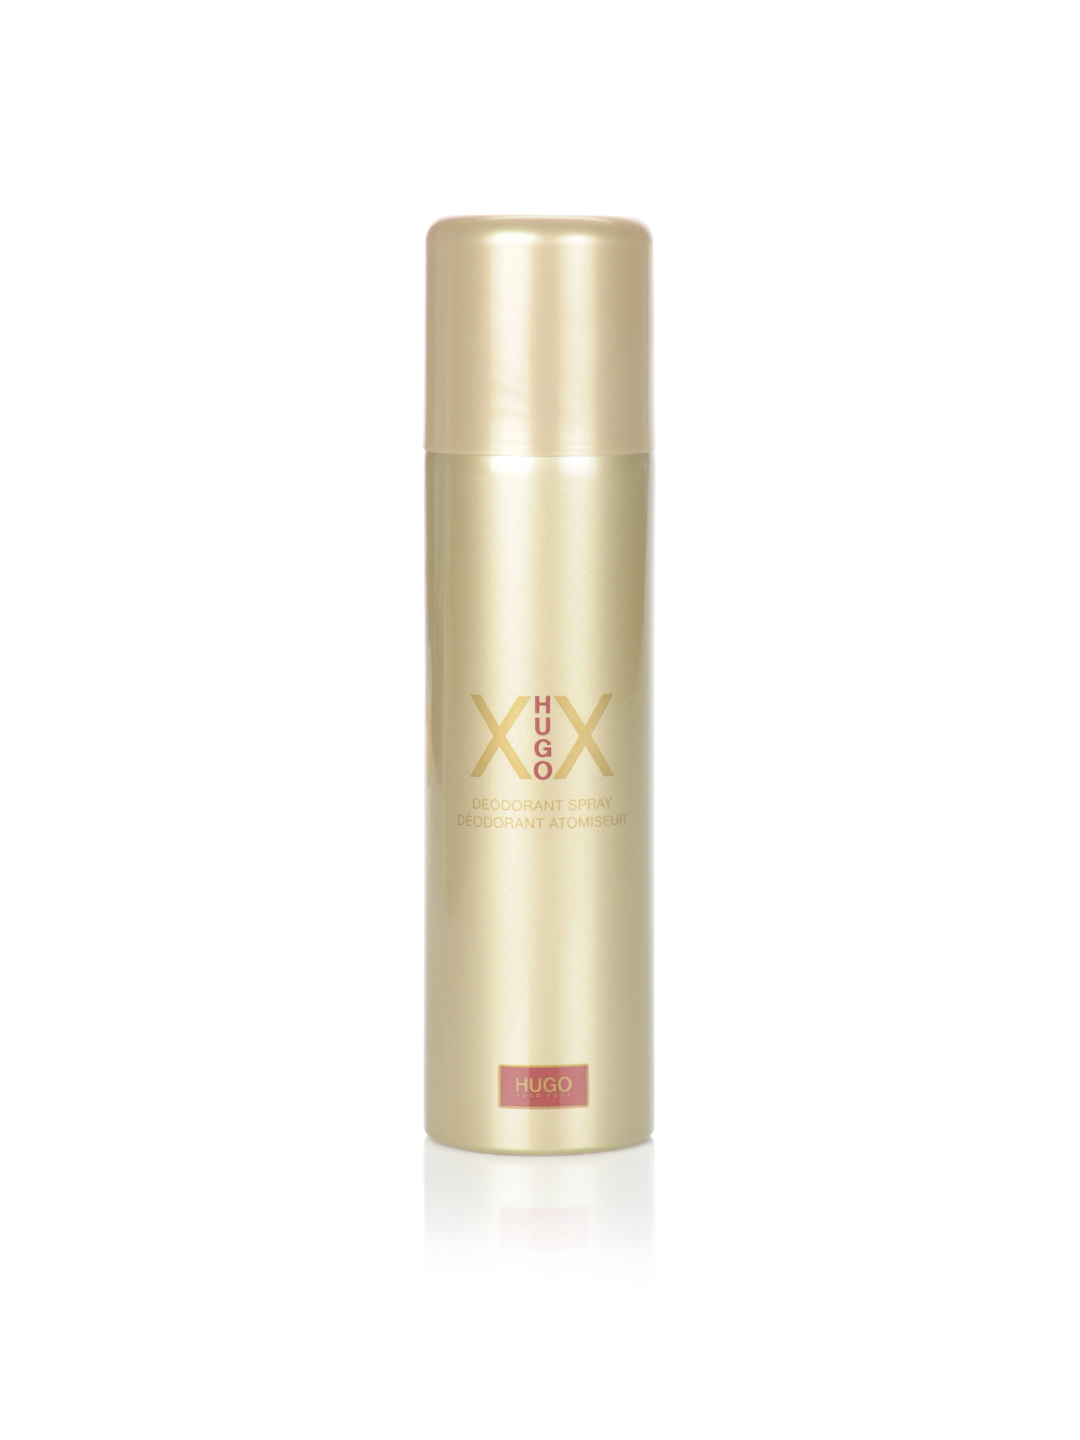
HUGO Women XX Deo
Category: Personal Care / Fragrance / Deodorant
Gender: Women
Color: Gold
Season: Spring 2017
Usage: Casual